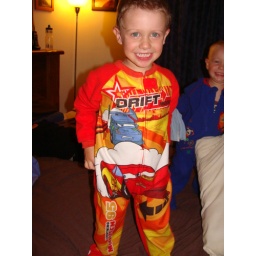
DJ's overalls to match his car bed - working in the pit crew.....